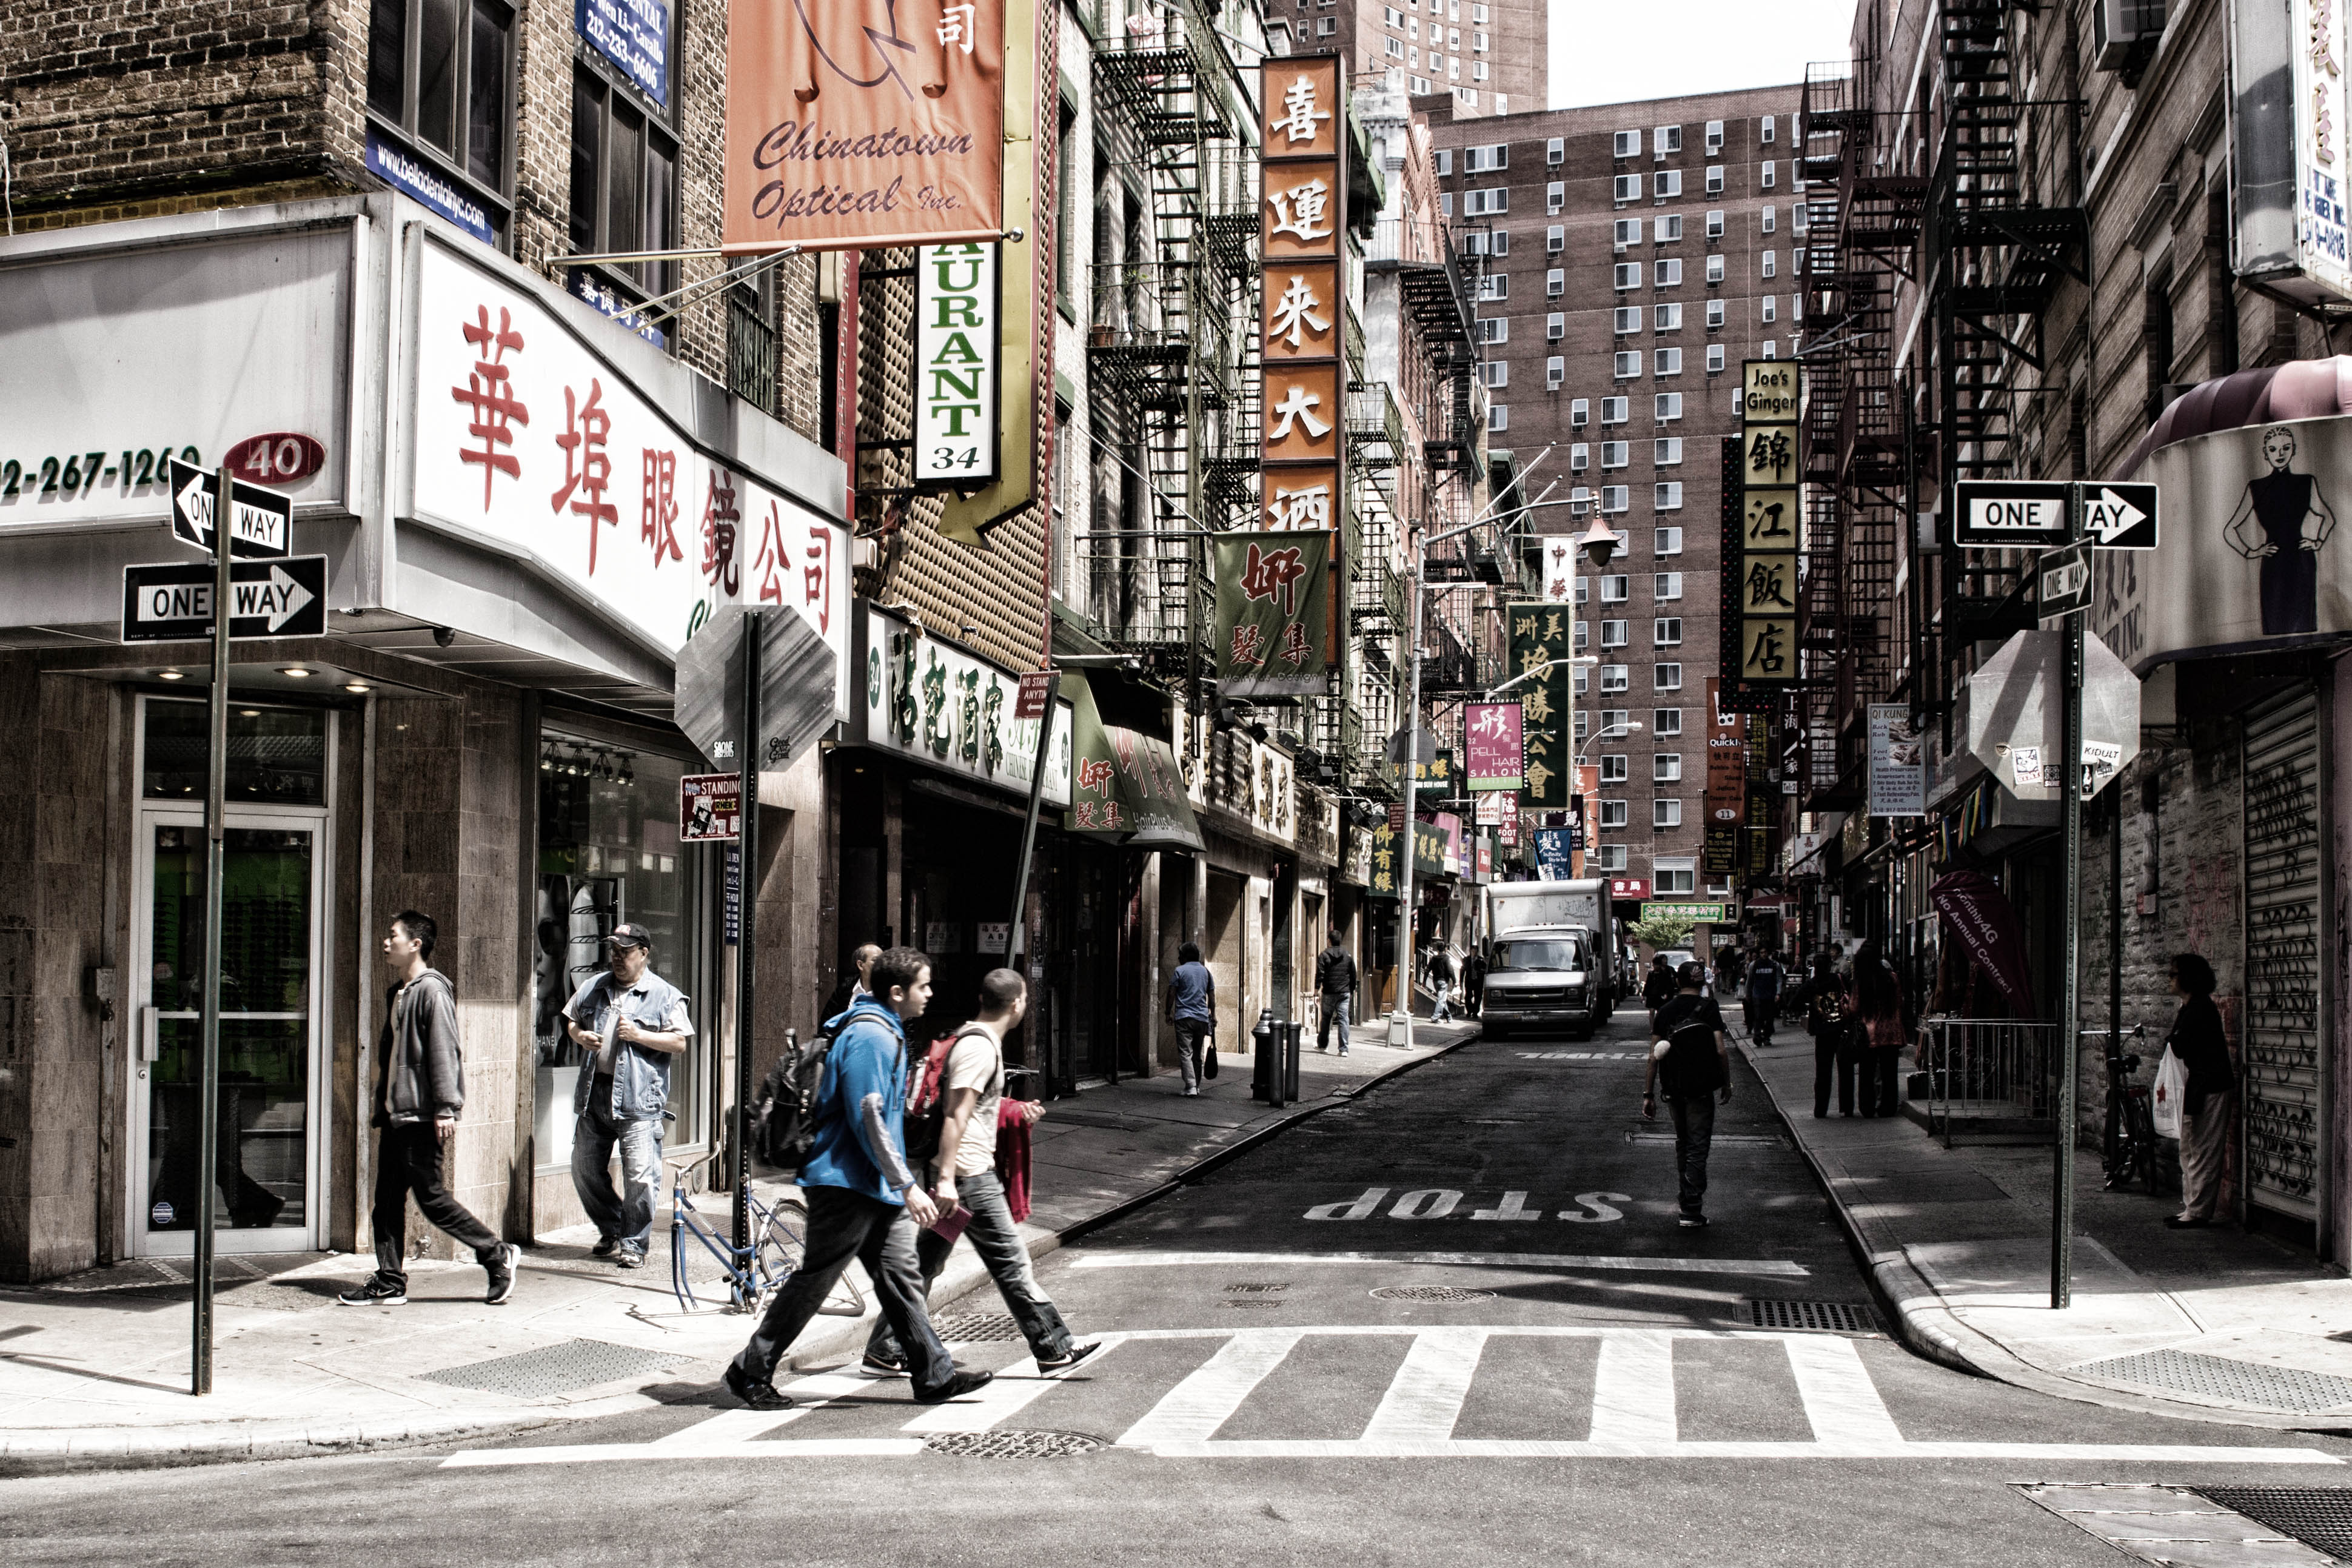
pedestrian, road, street, town, alley, city, manhattan, cityscape, downtown, transport, lane, public transport, streetphotography, newyork, infrastructure, ny, chinatown, metropolis, neighbourhood, urban area, human settlement, nonbuilding structure